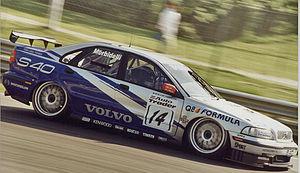
La Volvo S40 est une berline compacte produite par le constructeur automobile suédois Volvo de 1995 à 2012. La première génération fut produite entre 1995 et 2004 en berline S40 et break V40, la seconde, de 2004 à 2012 en berline S40 et break V50. Elle a remplacé les 440/460 avant de se faire remplacer par la Volvo V40
Gianni Morbidelli est un pilote automobile italien. Il a notamment participé à 67 Grands Prix de Formule 1 entre 1990 et 1997.
Polestar est un constructeur automobile du groupe Geely et la division performance de Volvo Cars Corporation, basée à Göteborg en Suède.